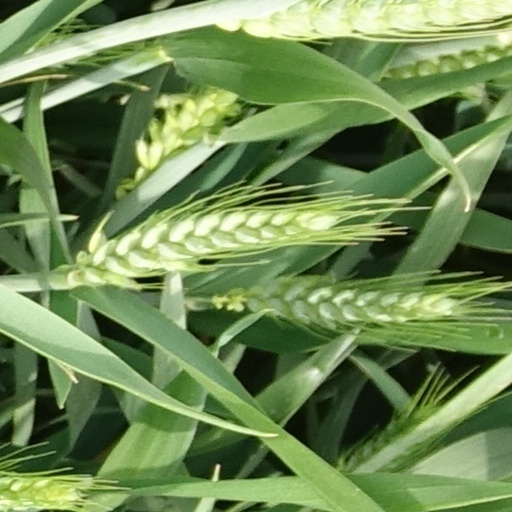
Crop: wheat